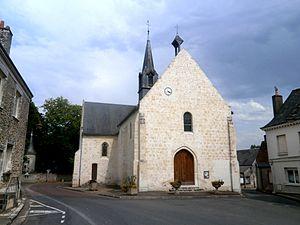
L'église de Rouziers-de-Touraine
Rouziers-de-Touraine est une commune française située dans le département d'Indre-et-Loire, en région Centre-Val de Loire.